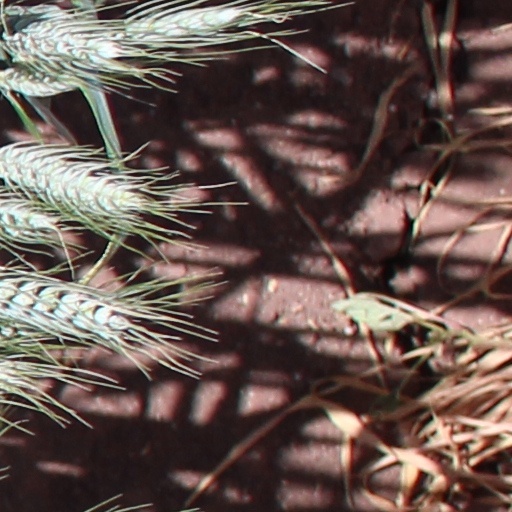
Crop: wheat